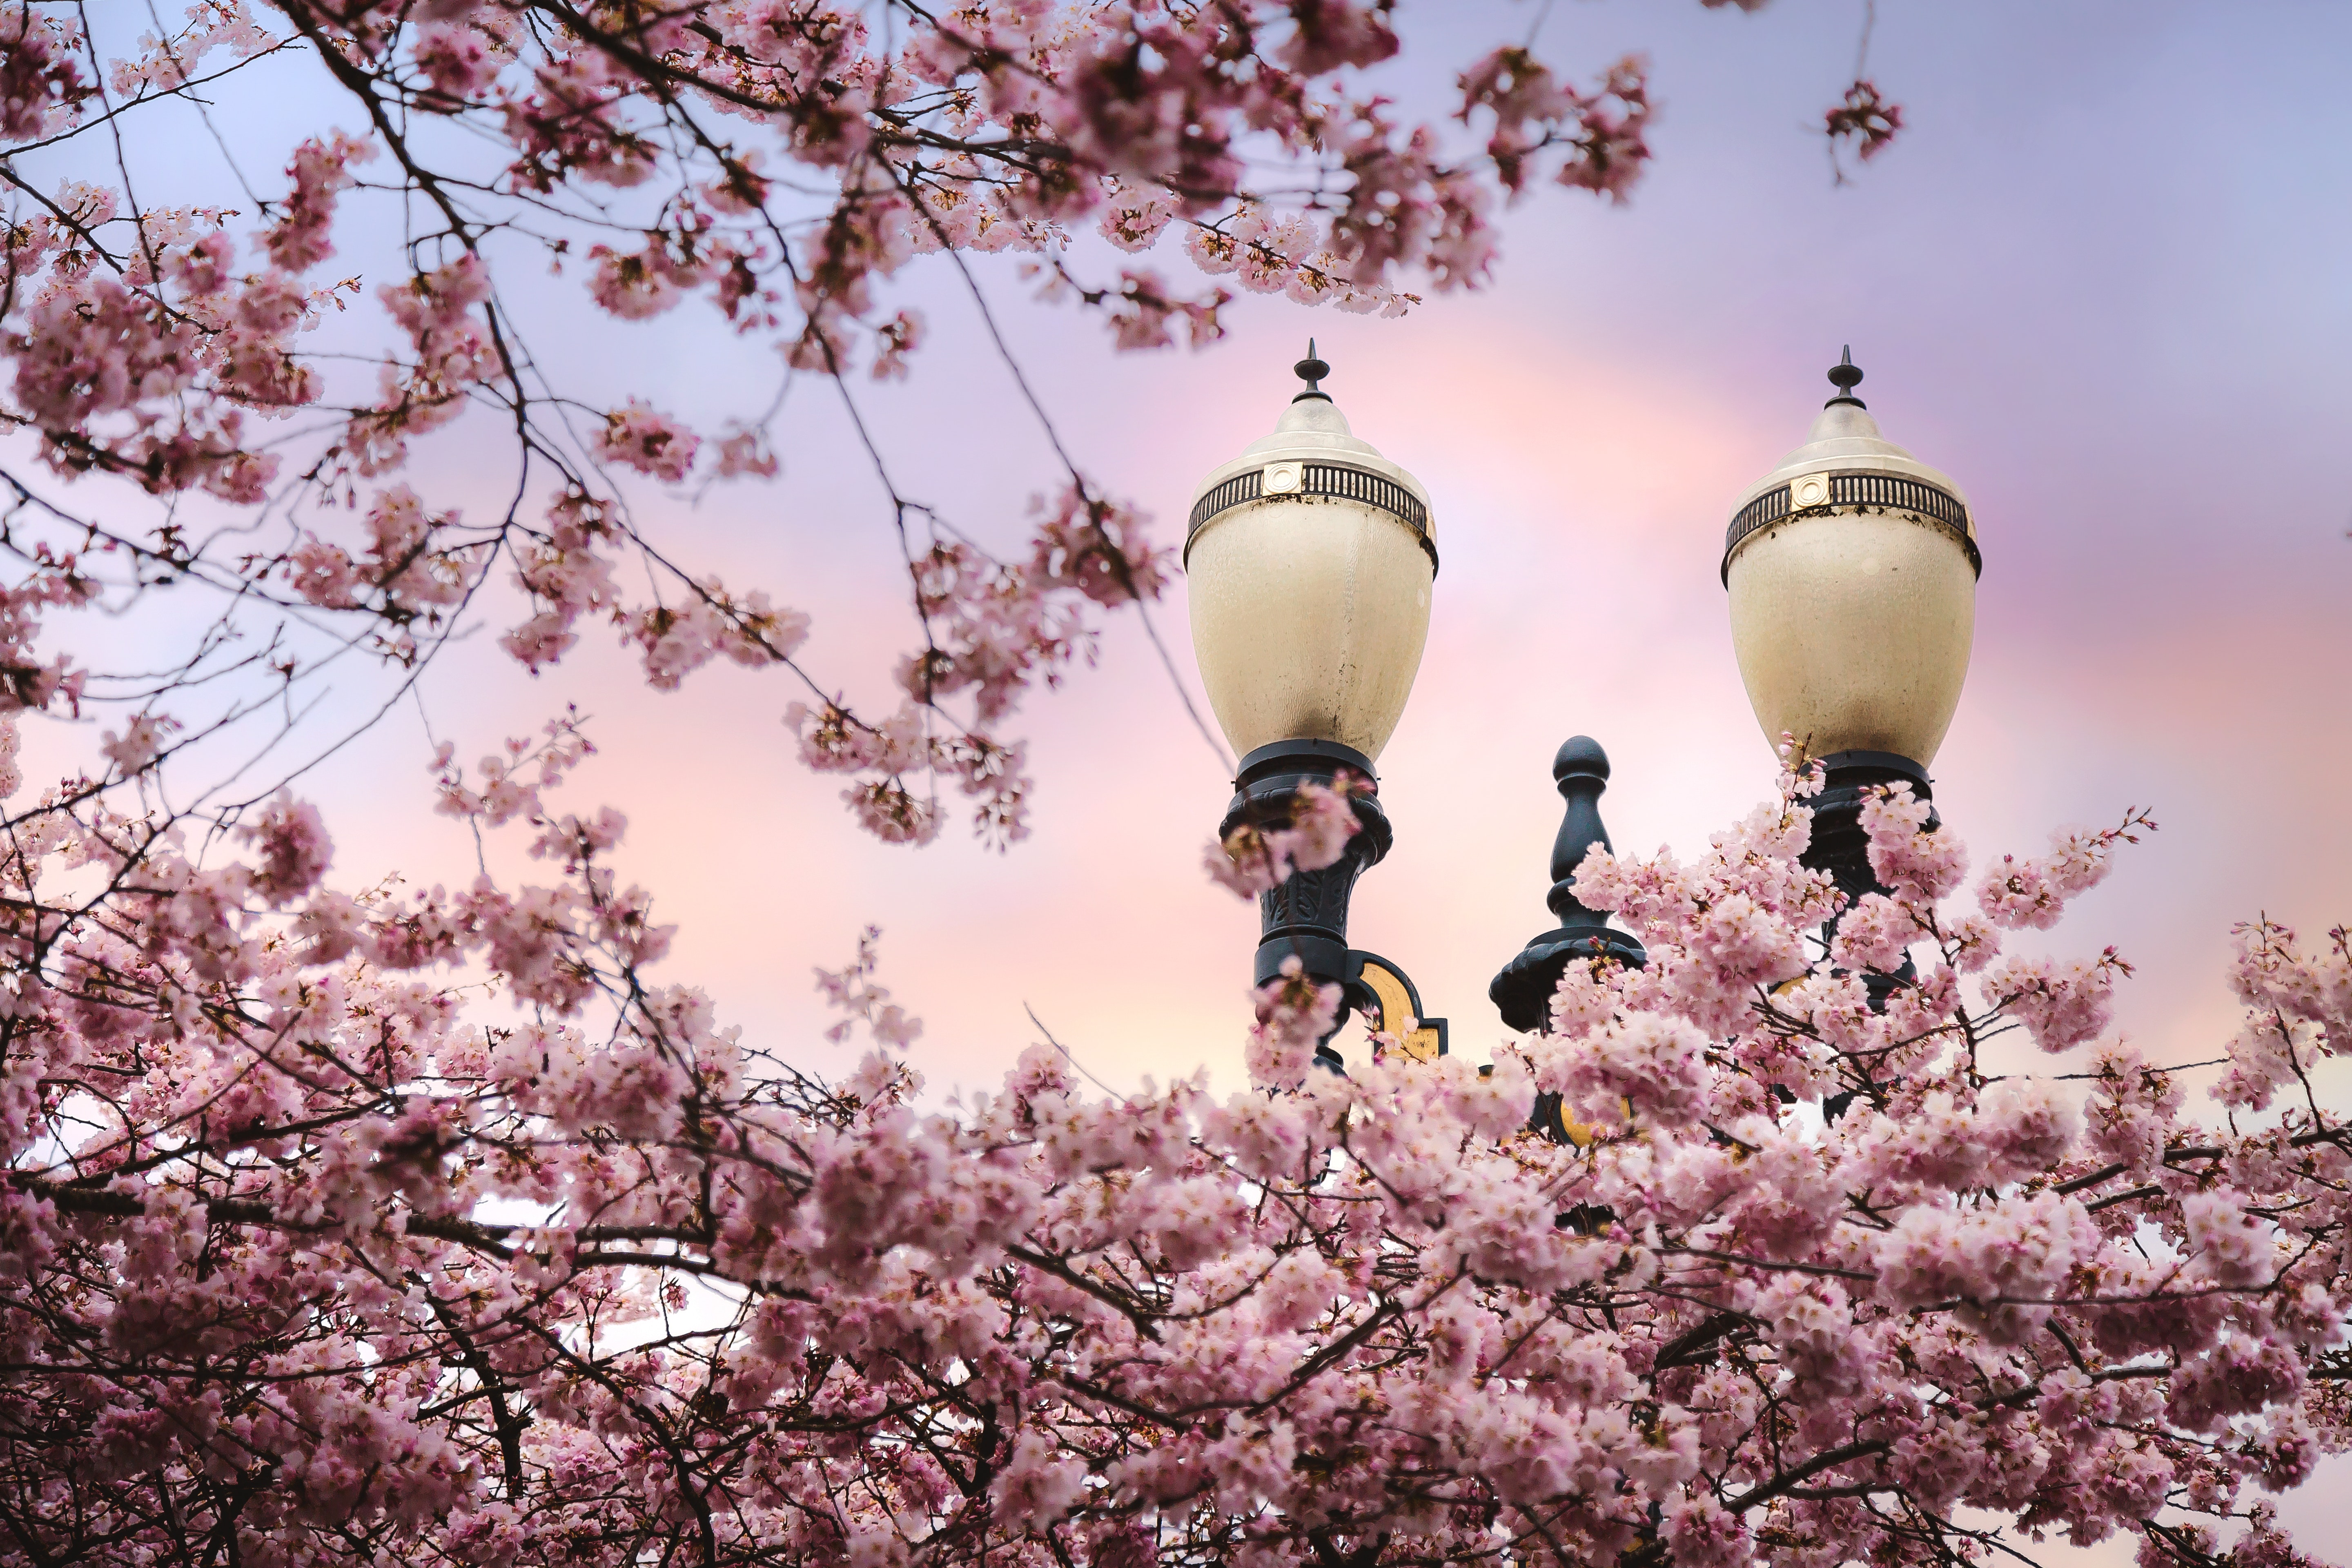
flower, blossom, spring, pink, lighting, cherry blossom, branch, tree, plant, street light, sky, light fixture, stock photography, petal, magnolia